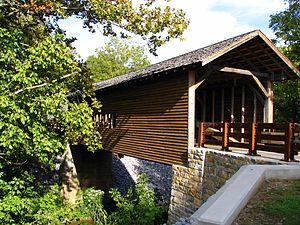
La ville de Sevierville est le siège du comté de Sevier, dans l’État du Tennessee, aux États-Unis. Sa population s’élevait à 14 807 habitants lors du recensement de 2010, estimée à 16 531 habitants en 2018.